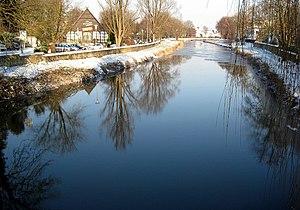
Rivière Else à Bünde, arrondissement de Herford, Rhénanie-du-Nord-Westphalie, Allemagne. العربية